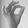
ASL letter: F